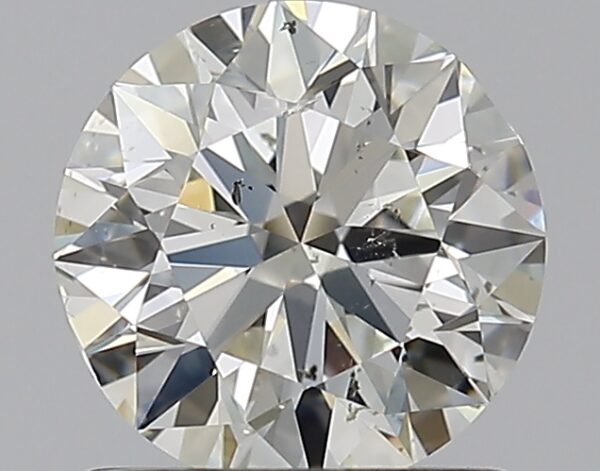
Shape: round
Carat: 0.9
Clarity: SI1
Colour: J
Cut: EX
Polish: EX
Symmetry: VG
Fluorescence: F
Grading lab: GIA
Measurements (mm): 6.11 x 6.19 x 3.83